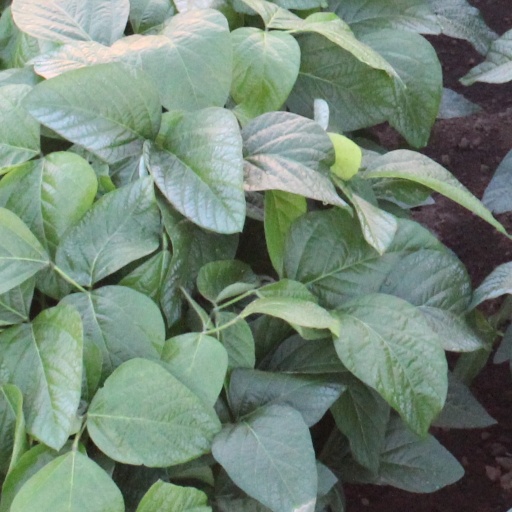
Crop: soybean